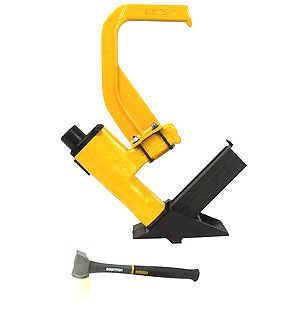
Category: stapler